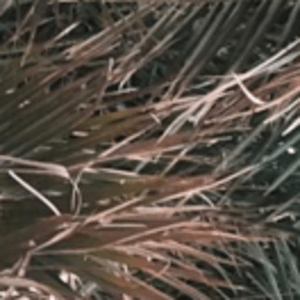
Label: Potassium Deficiency